Janków Zaleśny

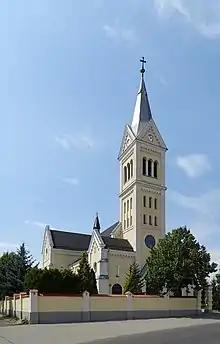
Parish church of St. Adalbert.

Janków Zaleśny is a village in the administrative district of Gmina Raszków, within Ostrów Wielkopolski County, Greater Poland Voivodeship, in west-central Poland. It lies approximately west of Raszków, north-west of Ostrów Wielkopolski, and south-east of the regional capital Poznań.